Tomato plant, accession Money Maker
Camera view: vertical (180 deg); turntable rotation: 210 degrees
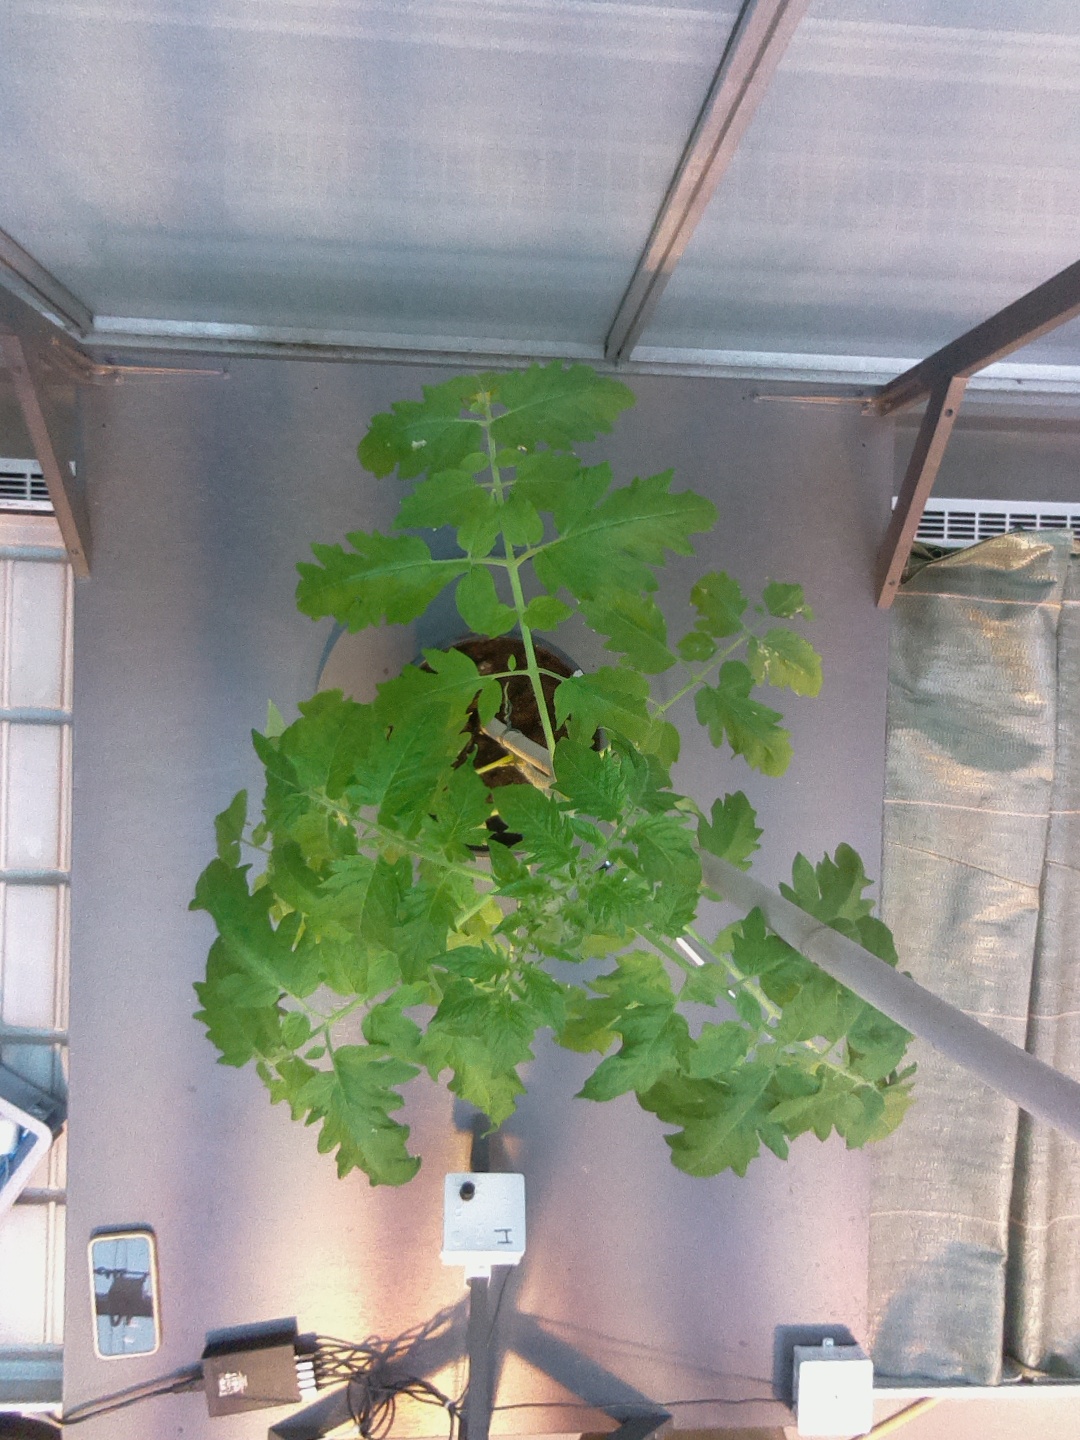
BBCH growth stage 54: 4 inflorescences visible